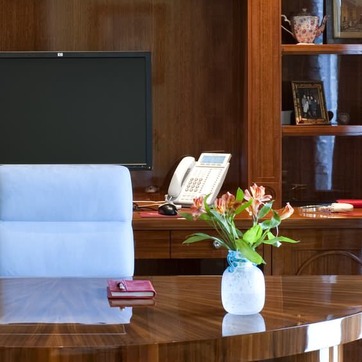
Material: plastic